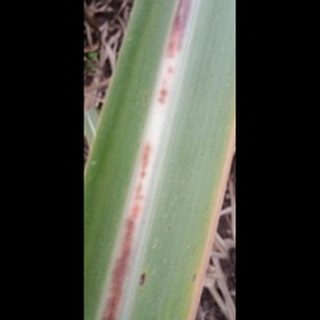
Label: sugarcane_red_rot